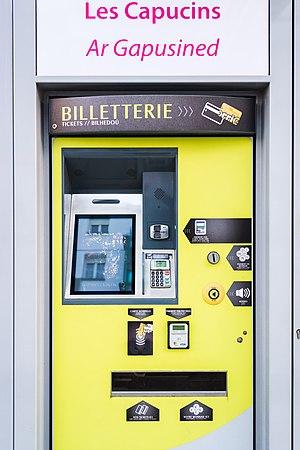
Distributeur automatique Bibus de la station de Tram Les Capucins à Brest.
Le tramway de Brest, actuellement composé d'une seule ligne exploitée par RD Brest, fait partie du réseau Bibus. Il a été mis en service en 2012, marquant le retour de ce mode de transport dans la cité du Ponant après 68 ans d'absence.